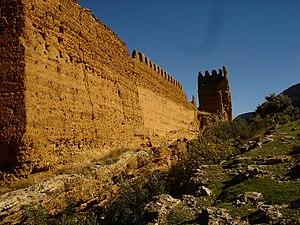
La casbah des Mérinides à Debdou au Maroc oriental.
Cette page propose une liste des forteresses du Maroc.
Debdou est une ville et commune — municipalité — de la province de Taourirt, dans la région du Rif oriental.